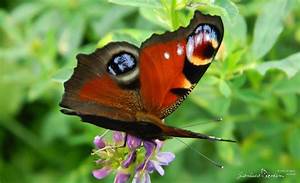
Label: butterfly